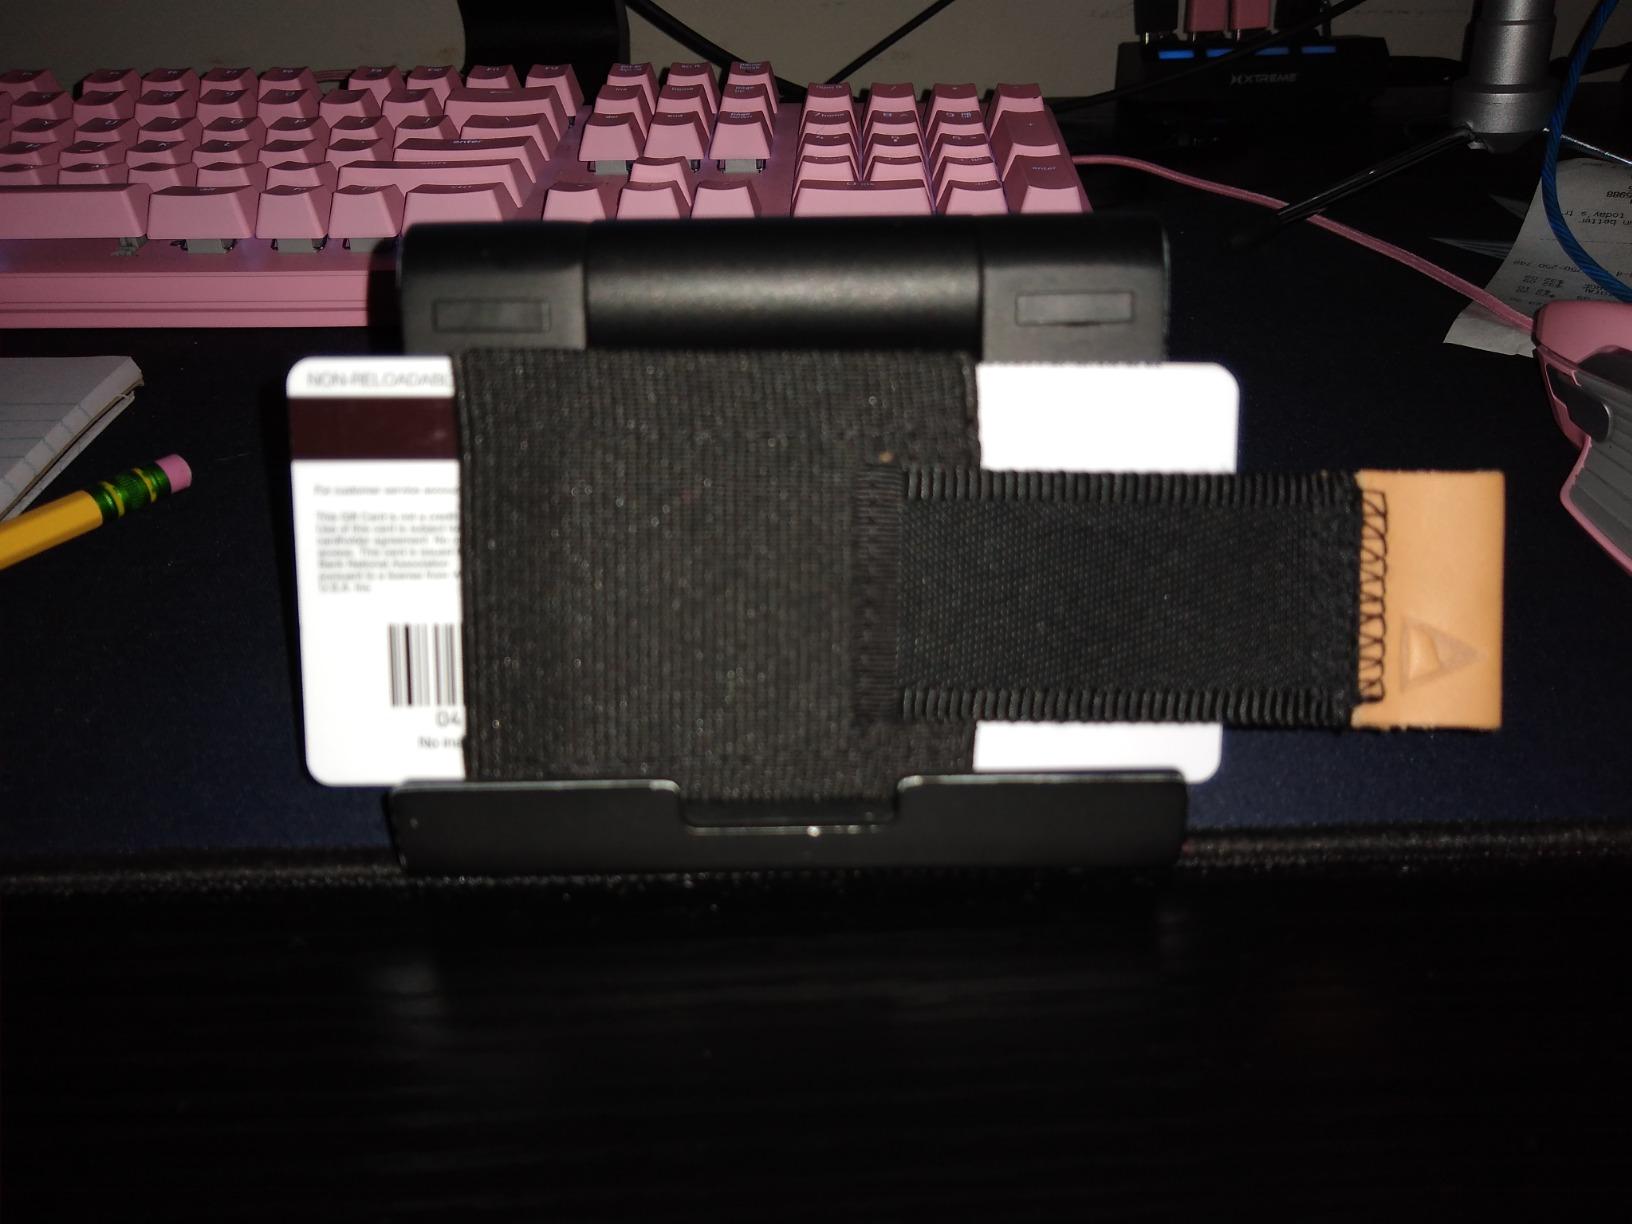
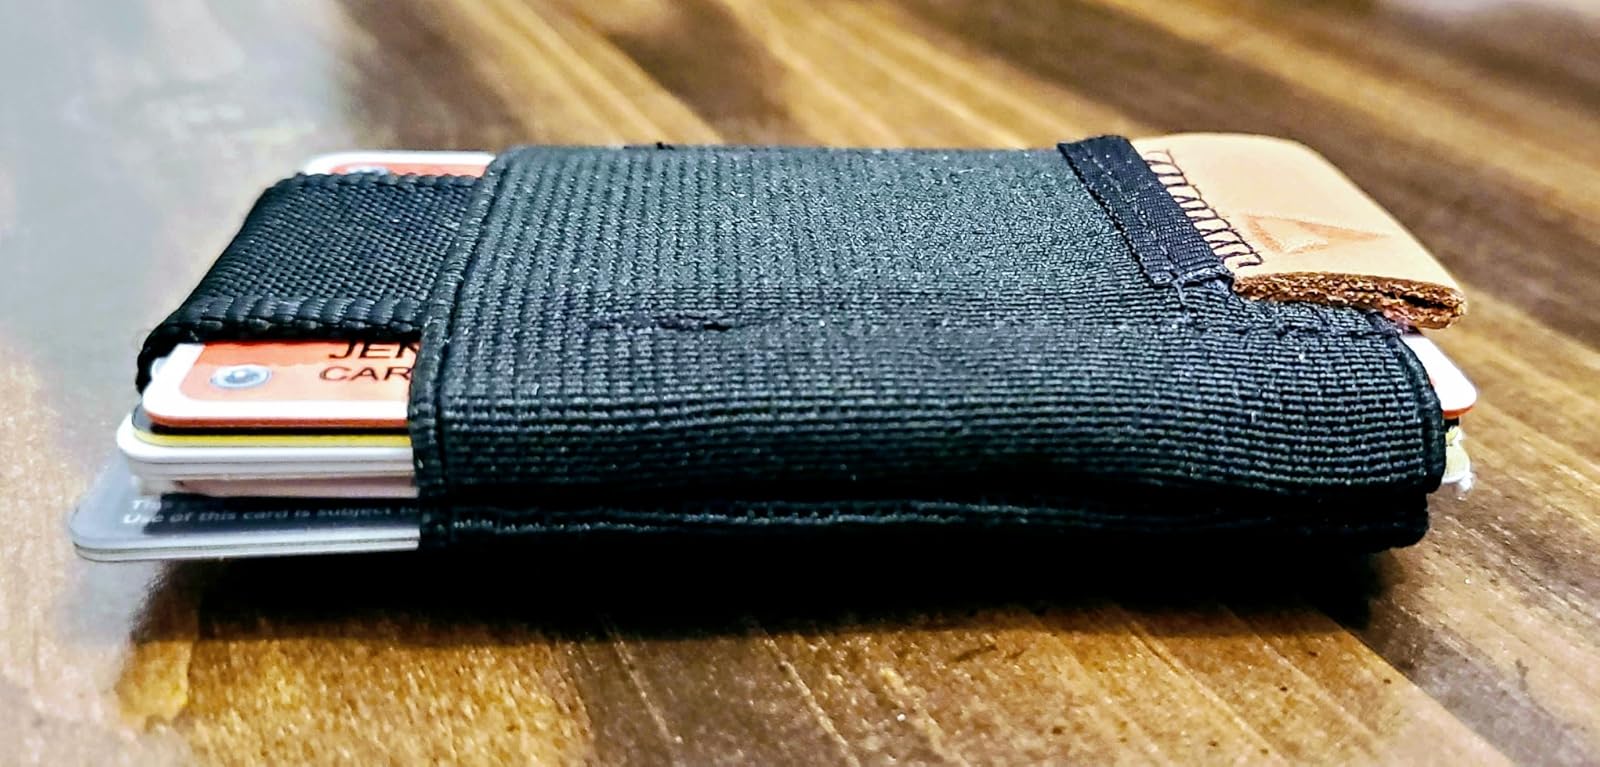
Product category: accessories_wallet
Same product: yes